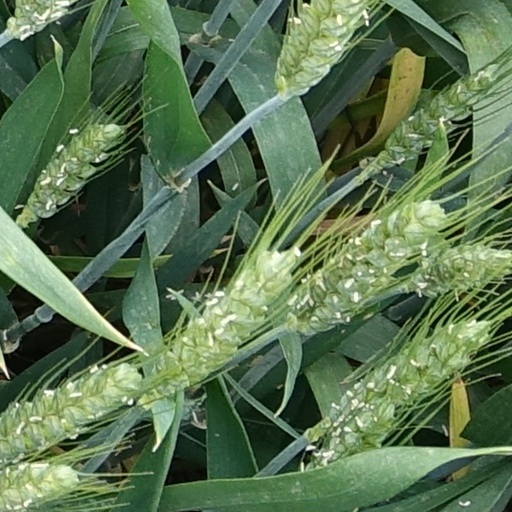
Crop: wheat